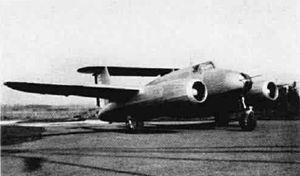
Le NC.1071 était une version biréacteur du bombardier embarqué NC.1070 développé à la fin de la Seconde Guerre mondiale. Cette variante, tout comme l'appareil dont elle est issue, ne fut jamais produite en série.